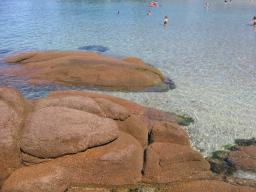
Label: Background_without_leaves